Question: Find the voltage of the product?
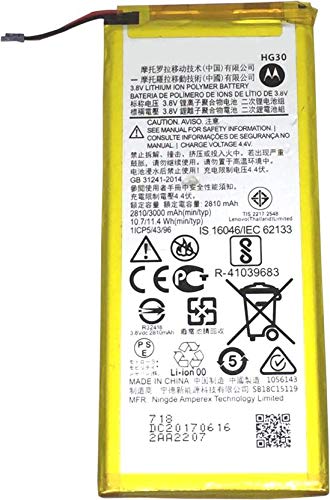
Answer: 3.8 volt